White Court

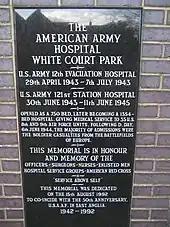
Plaque on the memorial monument

White Court is a residential housing estate in the village of Great Notley, south west of Braintree, Essex, England, built on the site of the old Oaklands estate, which was used as an American army hospital during World War II. The estate also includes White Court Primary School.